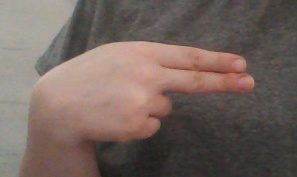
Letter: ain